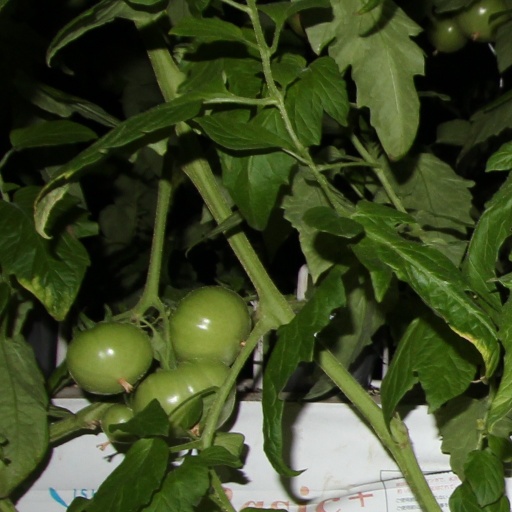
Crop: tomato